Time-to-digital converter

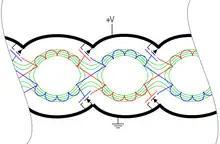
A CMOS (rotary) traveling wave oscillator or delay line or distributed amplifier runs at a flip-flop compatible frequency, but has sharper edges and sub-edge resolution

If the required time resolution is not high (nanosecond resolution?), then counters can be used to make the conversion.